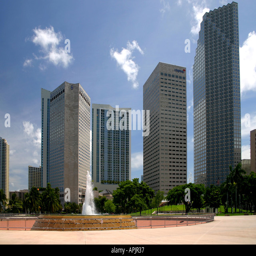
beside a city overlooking country